Fortaleza

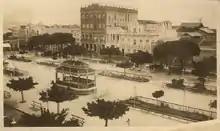
Ferreira Square in 1920

In 1954, the first university in the city was created, the Universidade Federal do Ceará (UFC).